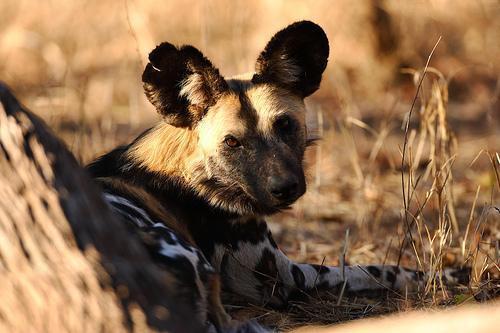
African_hunting_dog